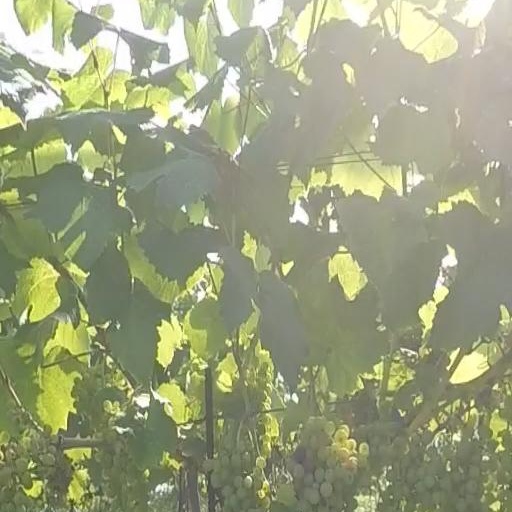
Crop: grape